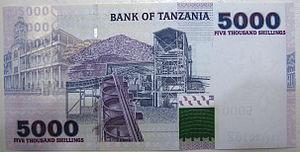
Le shilling tanzanien est la monnaie officielle de la Tanzanie depuis 1966, date à laquelle il a remplacé le shilling est-africain. Il est parfois appelé localement en anglais le T-shilling. Son symbole monétaire est TSh.